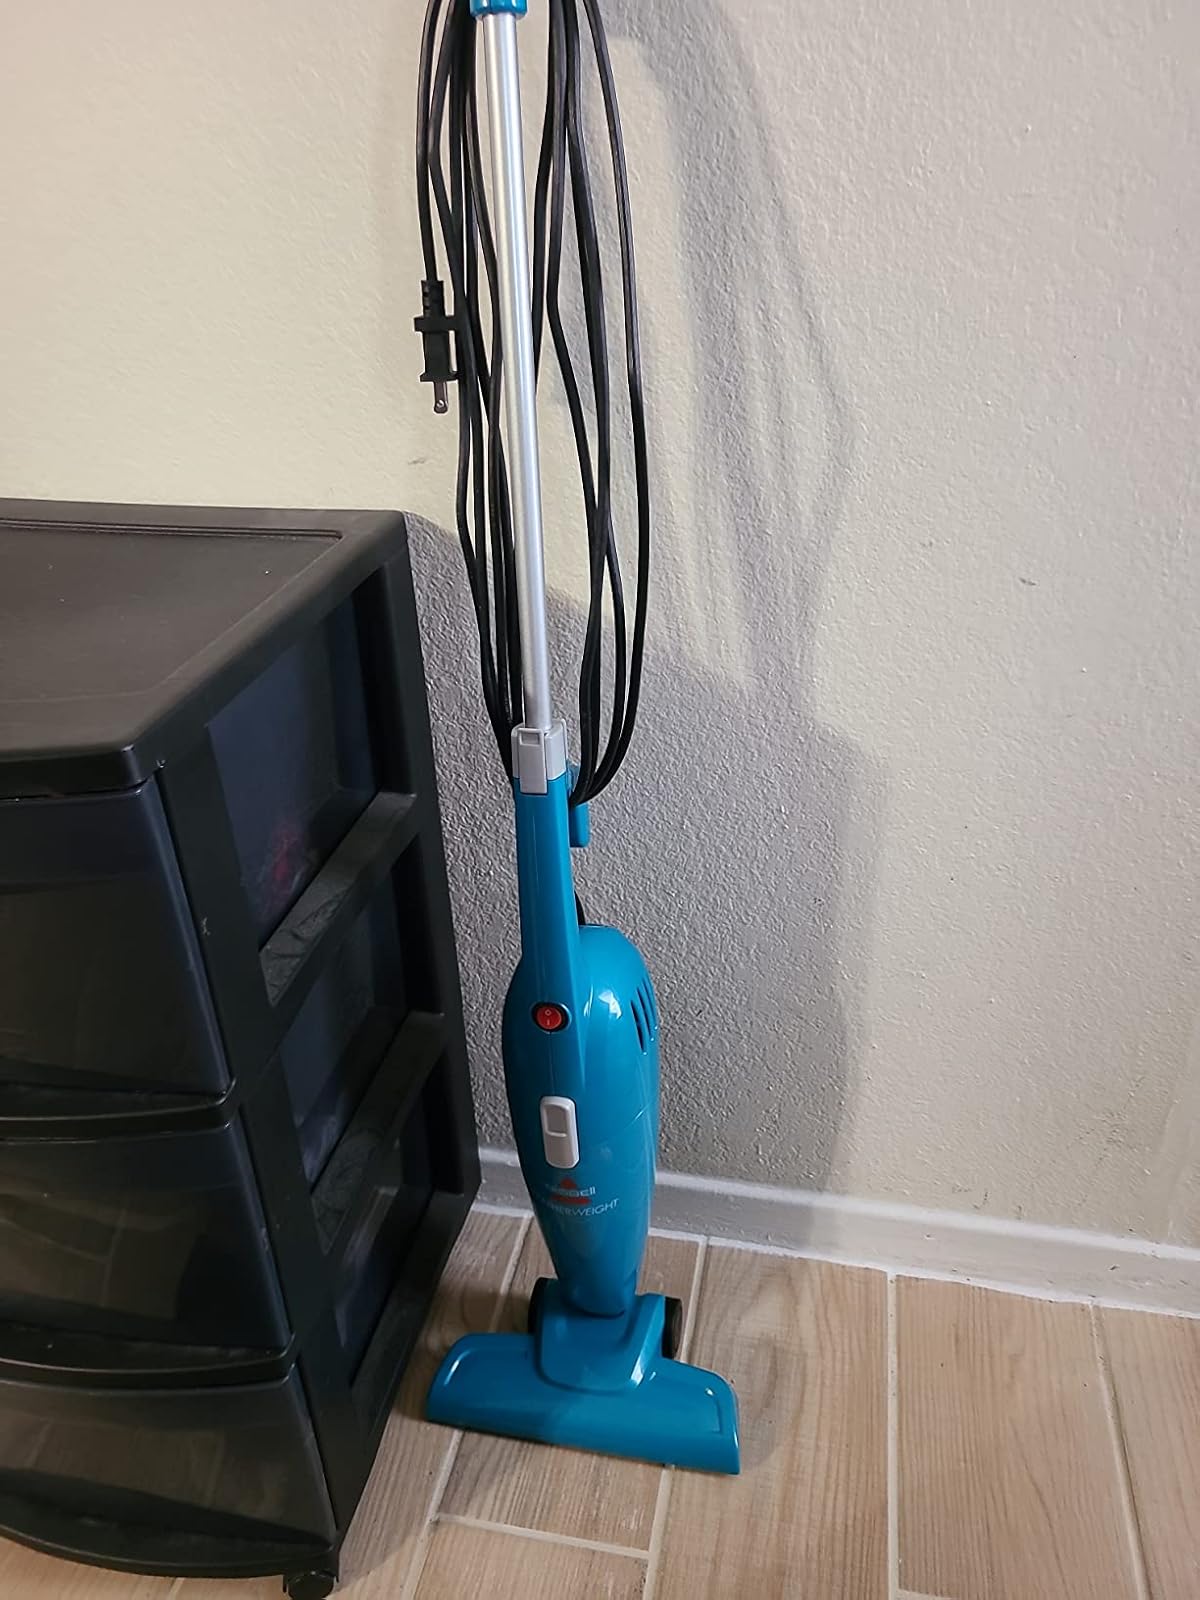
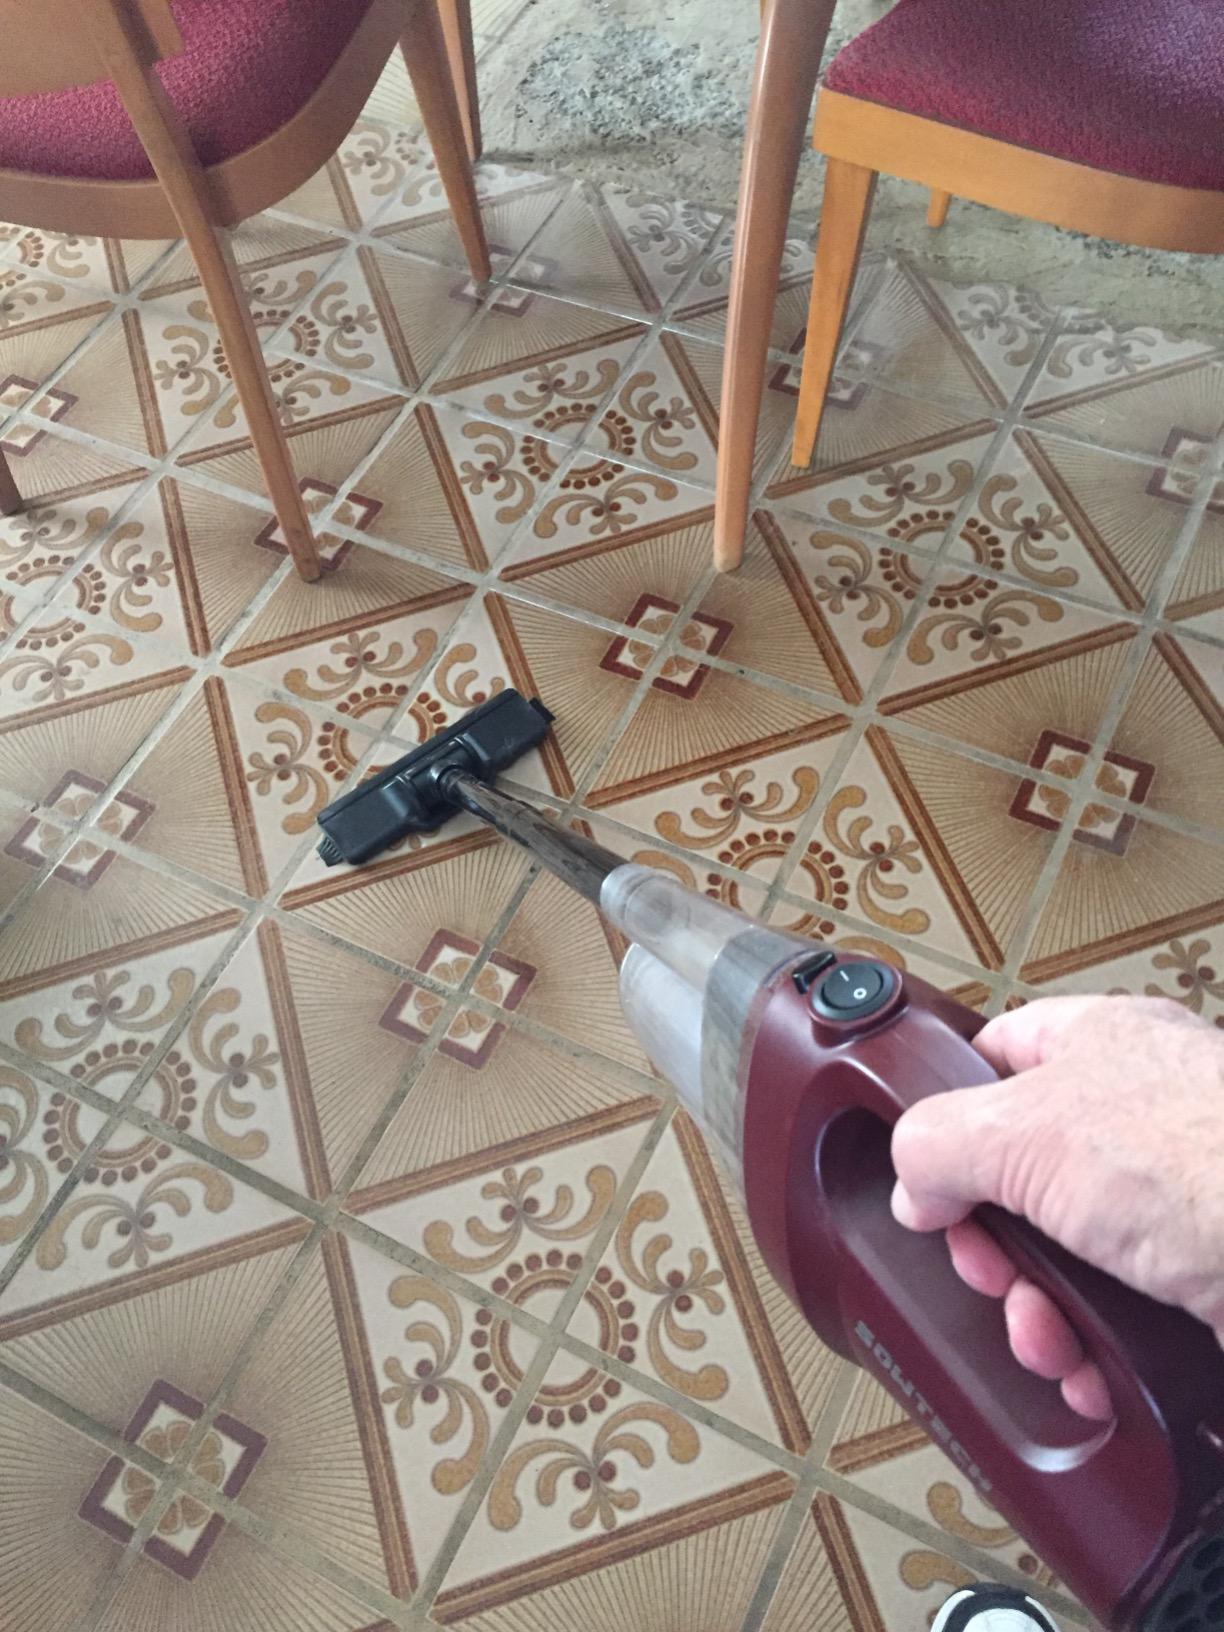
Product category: items_vacuum
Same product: no